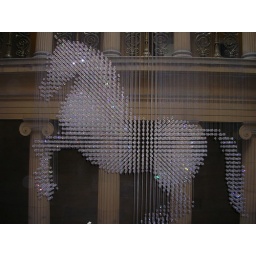
A horse suspended from the roof of Belsay Hall, Northumberland. Created by Stella McCartney from Swarovski crystal.